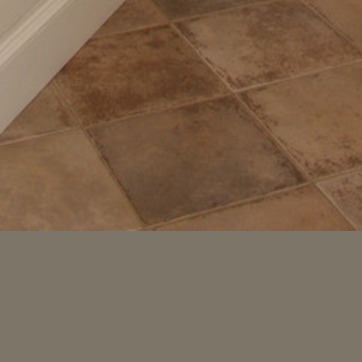
Material: tile